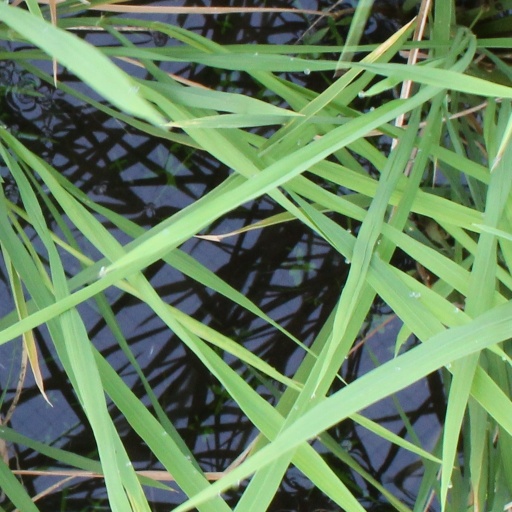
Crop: rice